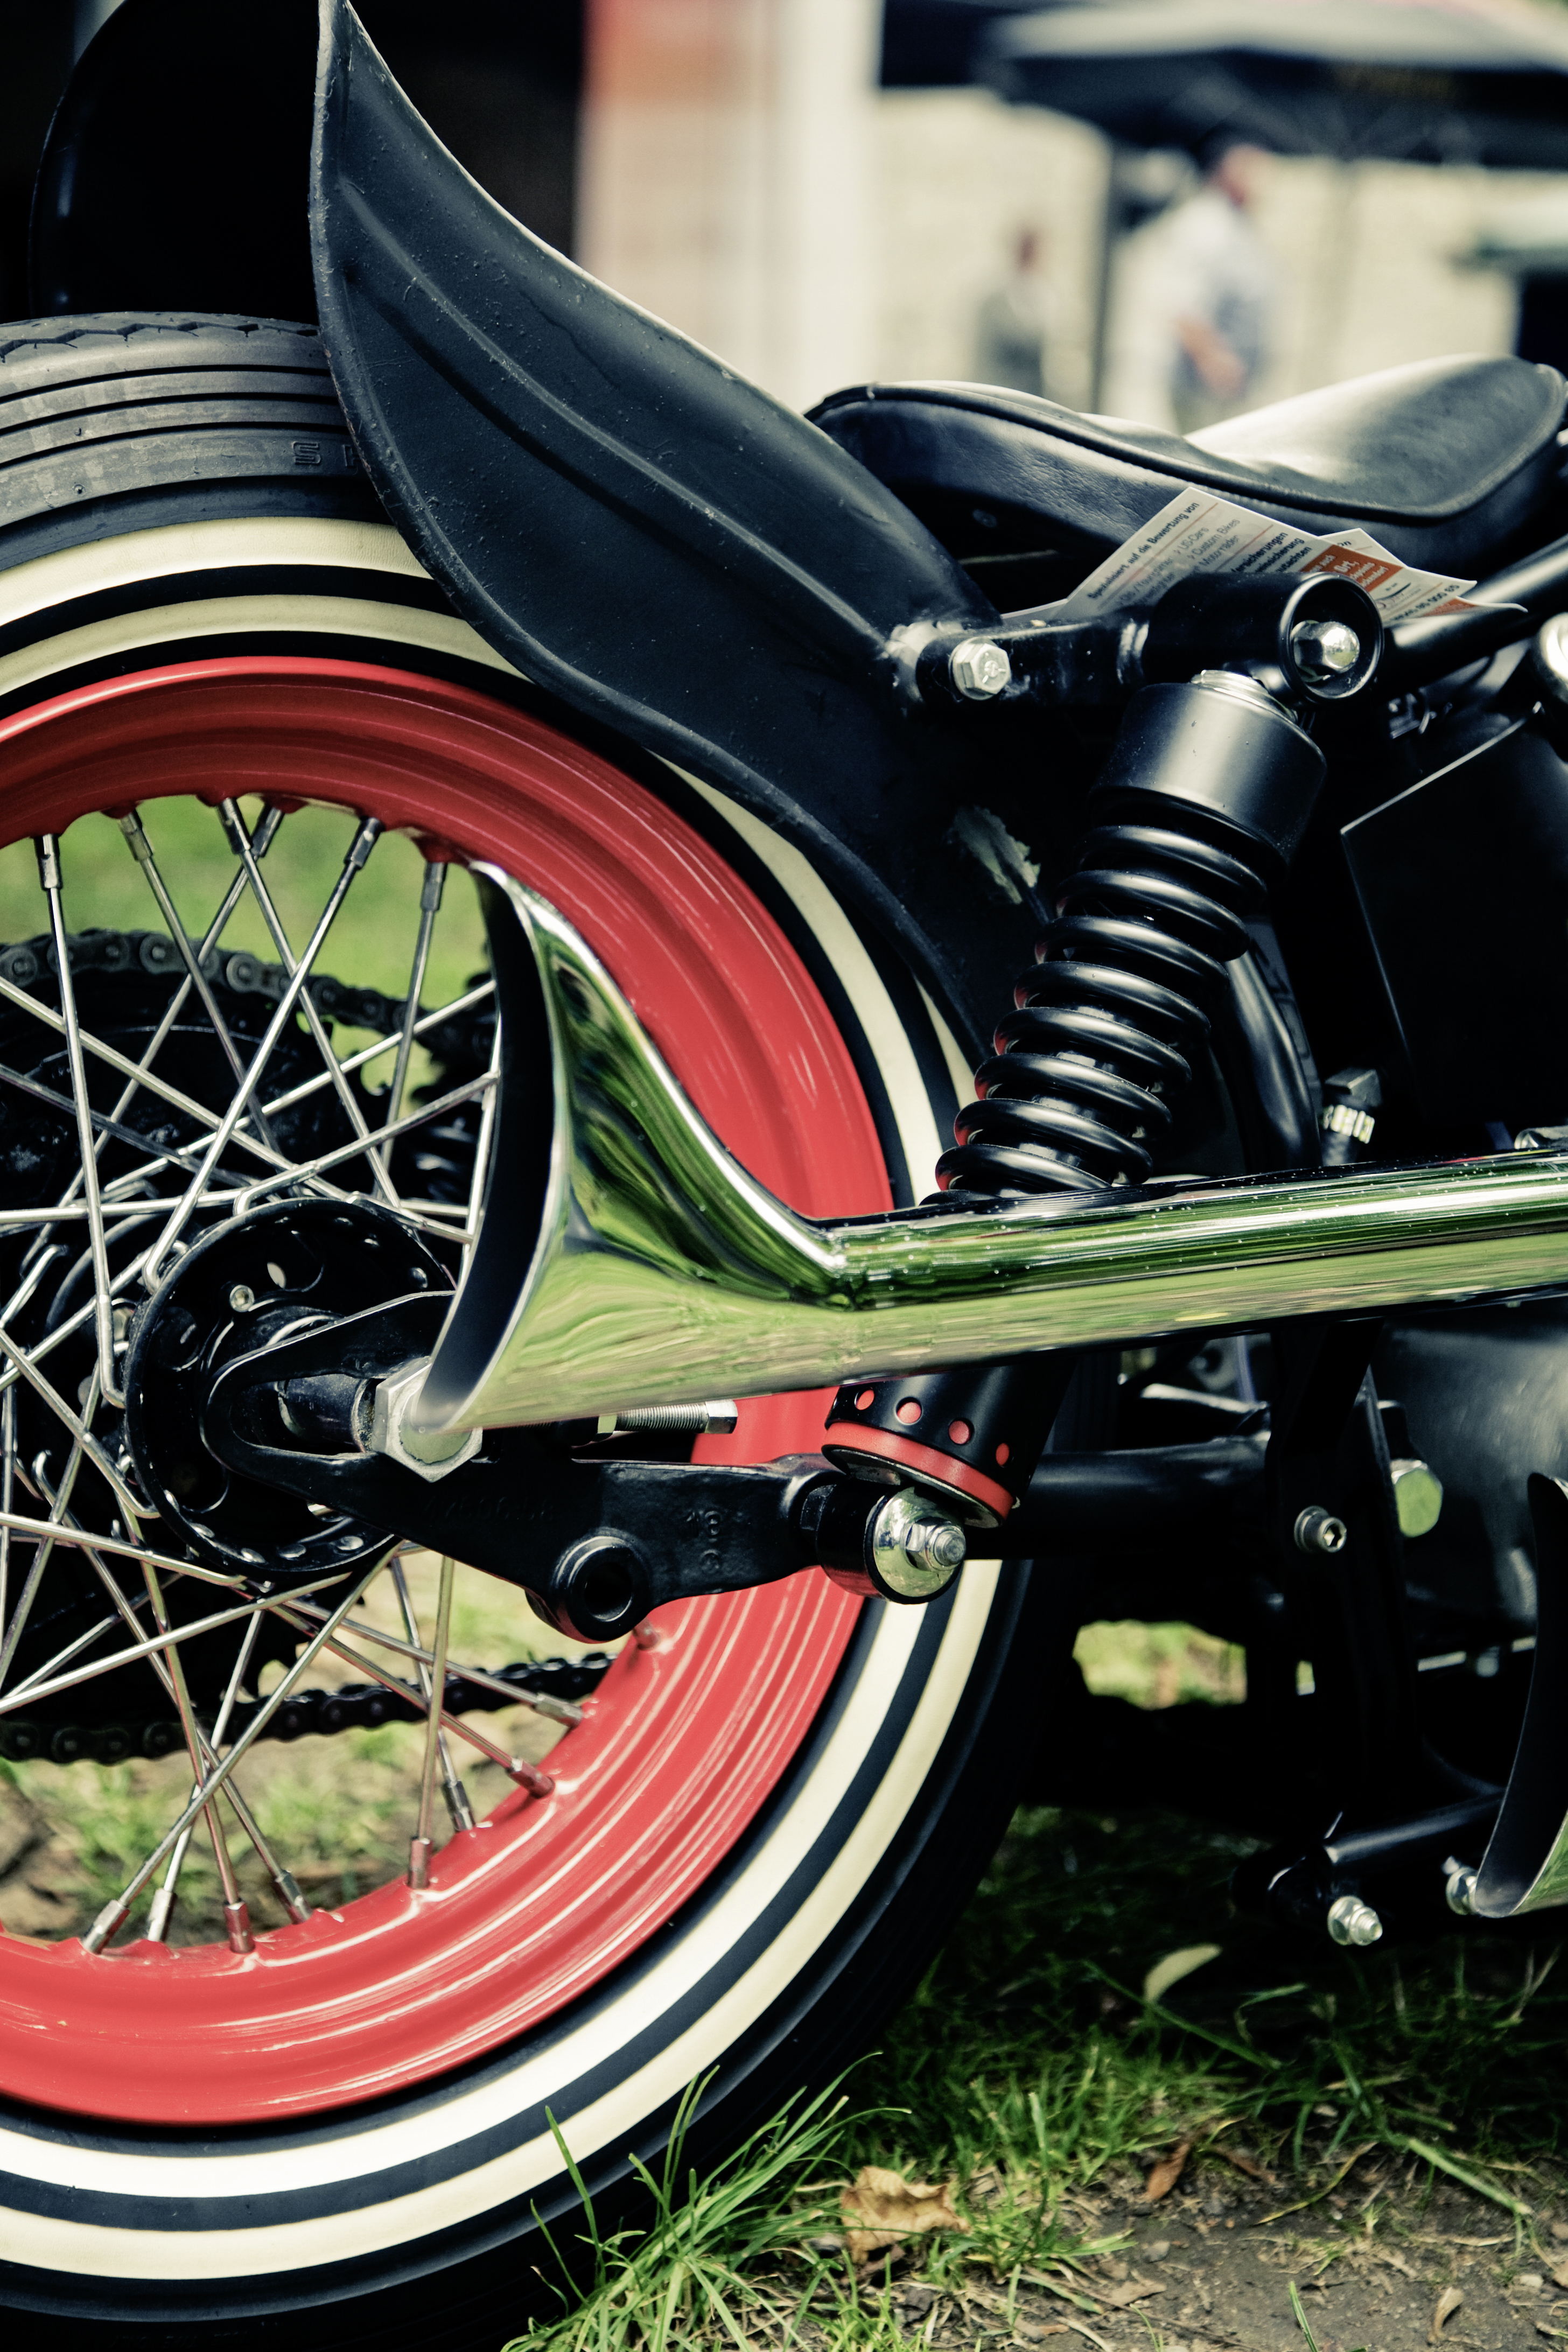
car, wheel, seat, bicycle, bike, green, vehicle, motorcycle, motorbike, exhaust pipe, land vehicle, automobile make